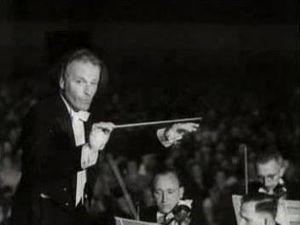
Jan Willem van Otterloo est un chef d'orchestre, violoncelliste et compositeur néerlandais.